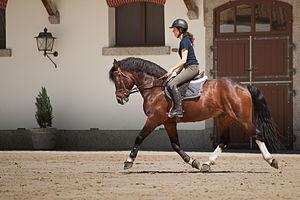
Un Franches montagnes au Haras national d'Avenches, Suisse.
Le Franches-Montagnes, est l'unique race chevaline d'origine suisse subsistante. Il provient du district des Franches-Montagnes dans le canton du Jura où des chevaux de travail montagnards sont recensés depuis le XIVᵉ siècle. Il s'est constitué principalement au XIXᵉ siècle à partir de croisements réguliers entre des juments indigènes robustes de type Comtois et des étalons de diverses races européennes, en particulier Anglo-normands. À la fin du XIXᵉ siècle naissent les deux étalons fondateurs de la race, Vaillant et Imprévu, dont les deux lignées restent les plus importantes de nos jours. Son stud-book est ouvert en 1924 et depuis la fin du XXᵉ siècle, il se fait connaître en dehors de son pays natal, particulièrement en France, en Allemagne et en Italie.